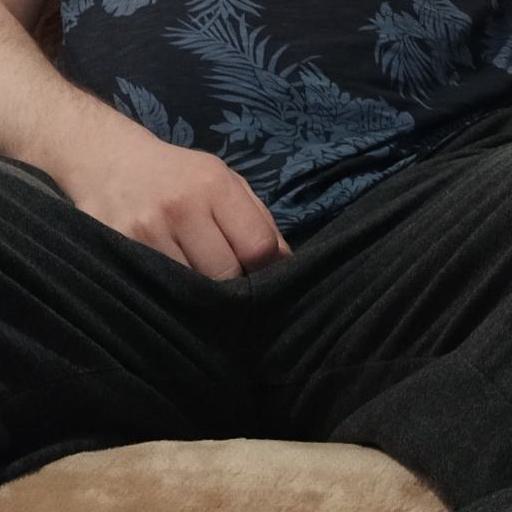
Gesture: no_gesture